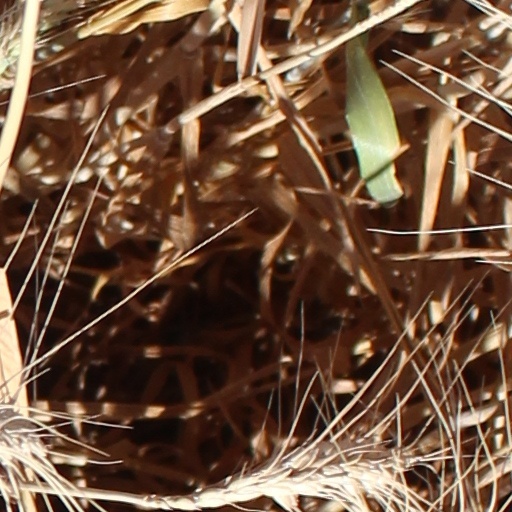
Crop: wheat